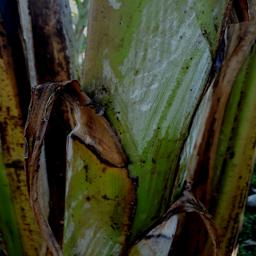
Label: PSEUDOSTEM WEEVIL